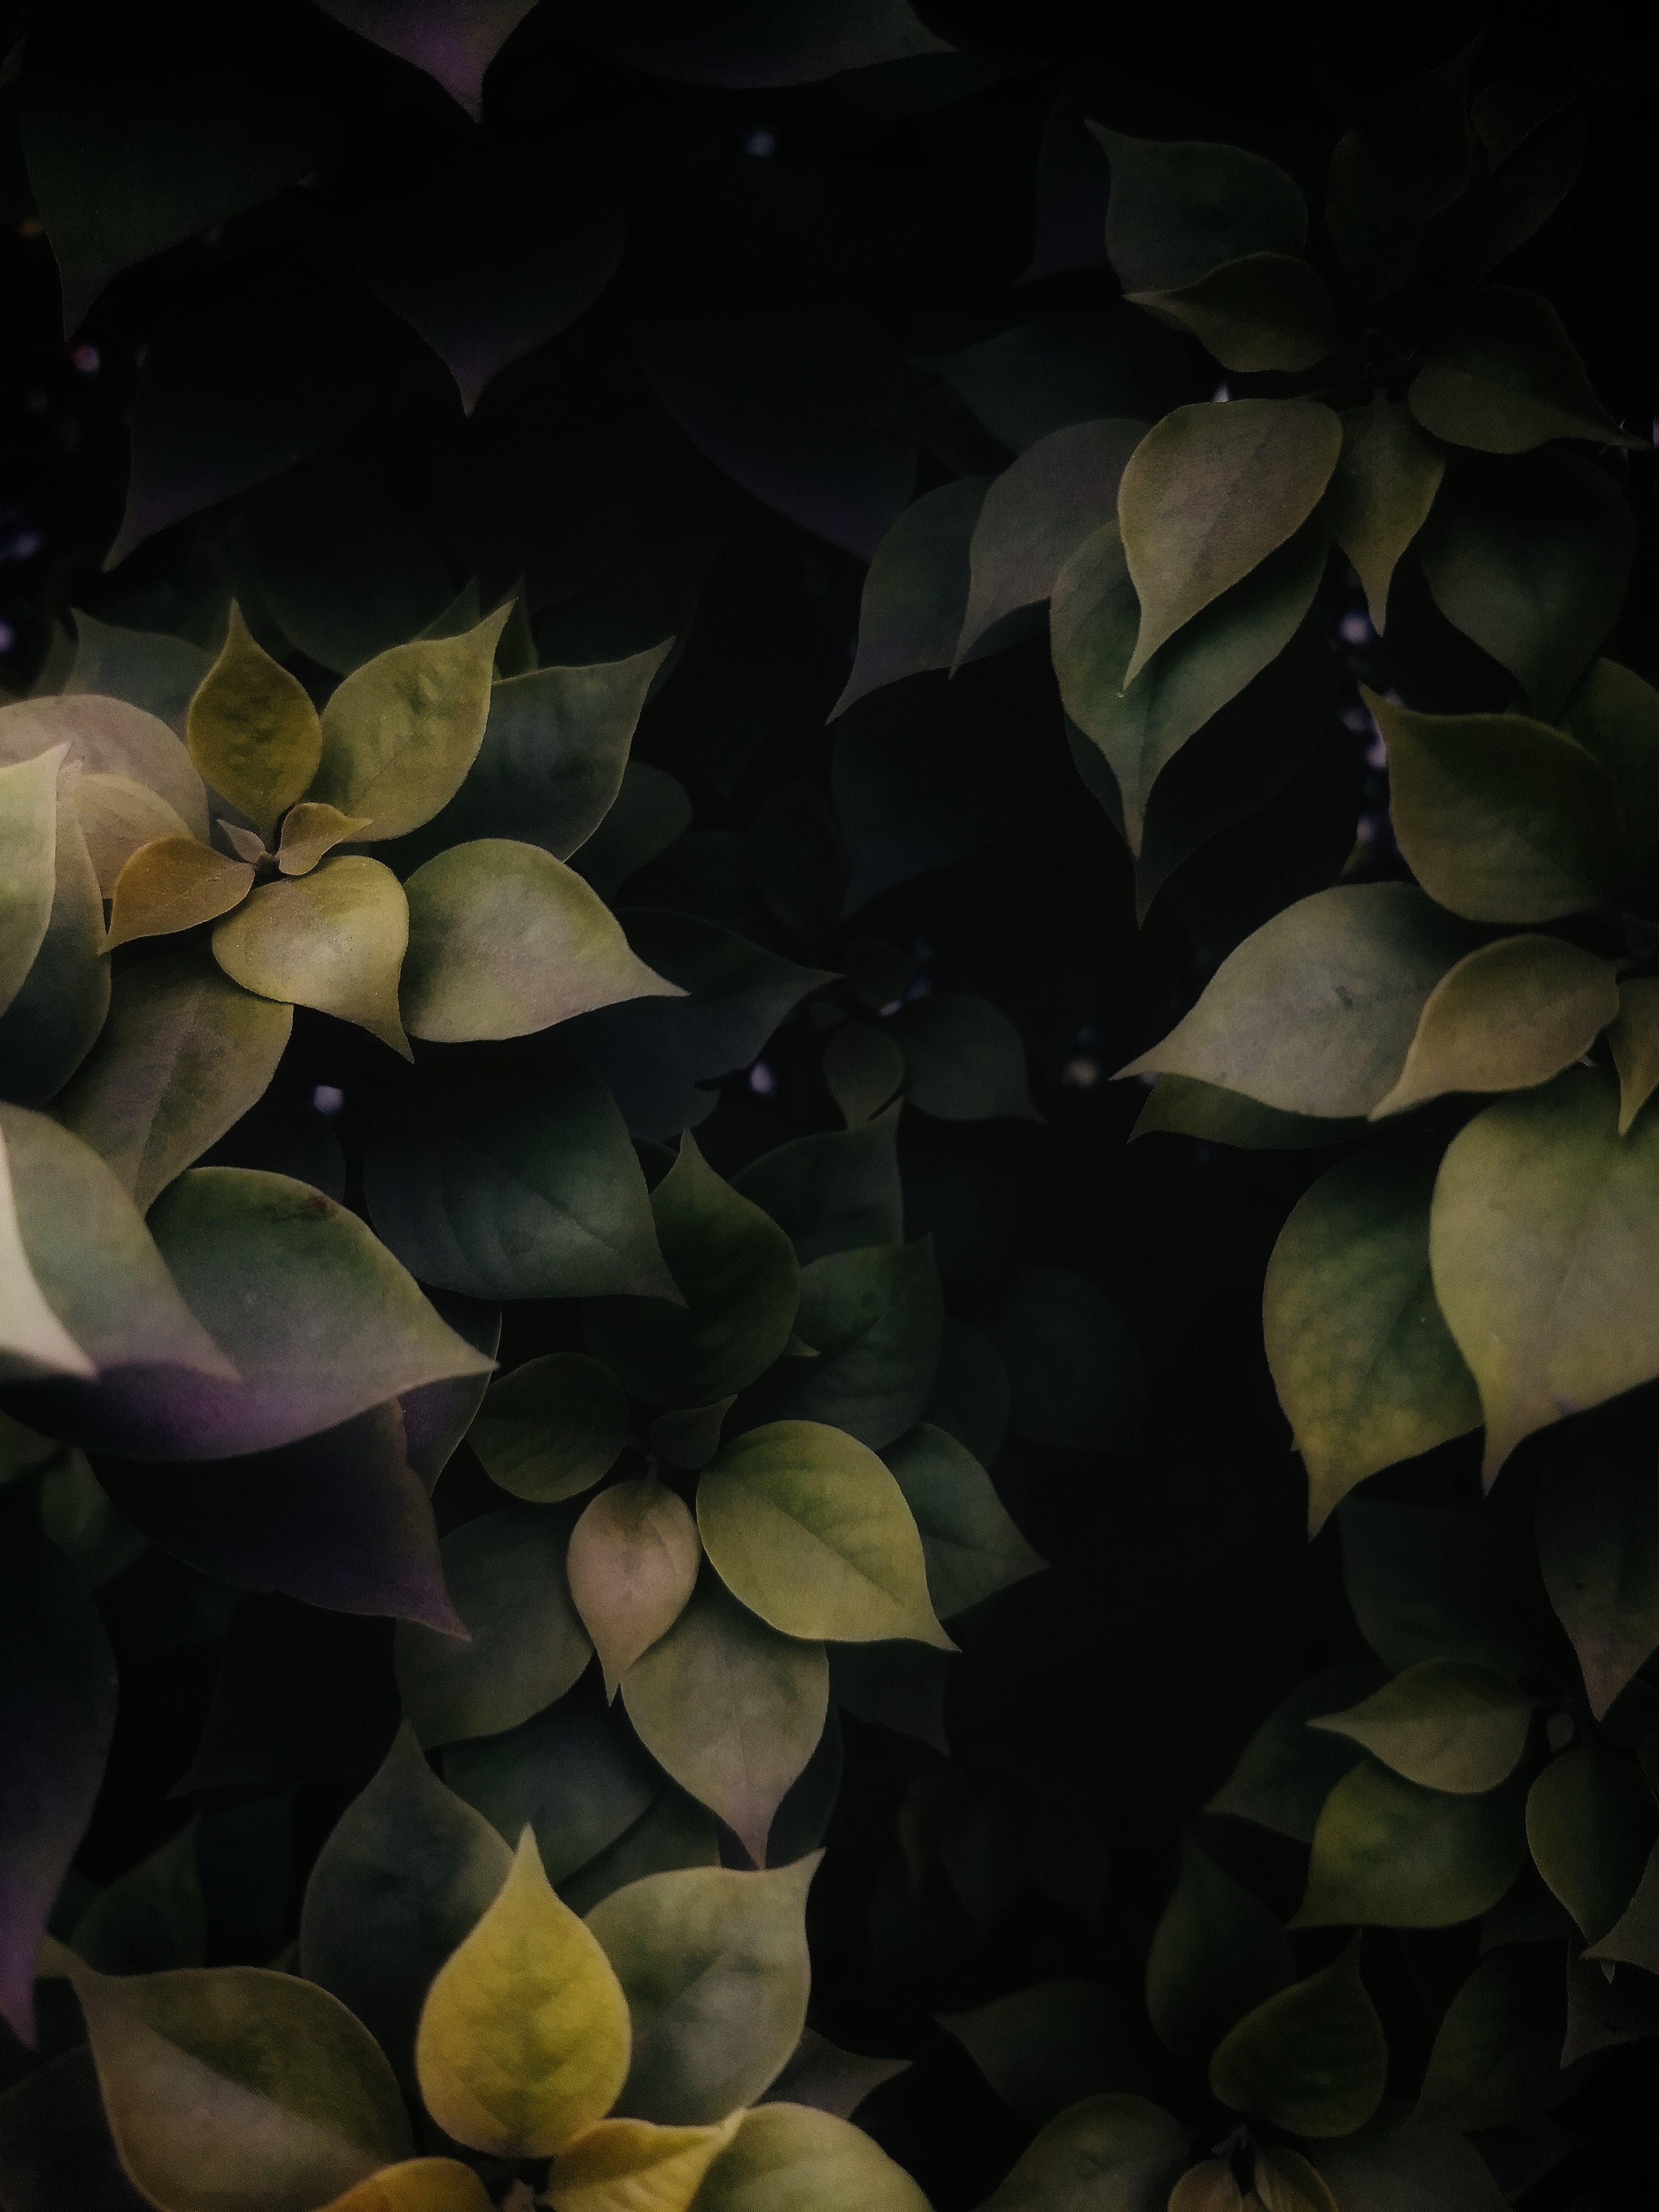
leaf, green, blue, plant, flower, botany, sky, petal, design, organism, tree, water lily, pattern, still life photography, plant stem, darkness